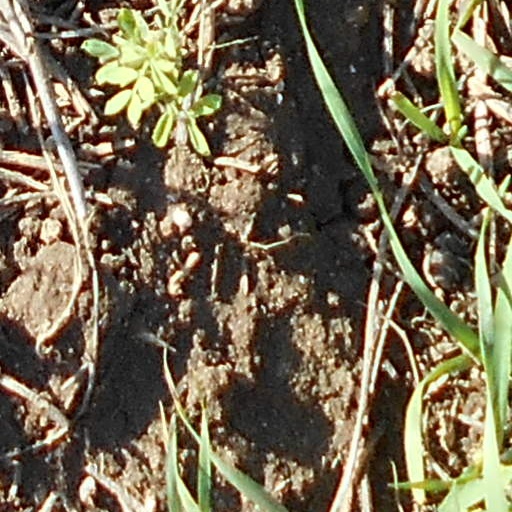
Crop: wheat